NASA X-57 Maxwell

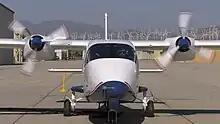
Mod II ground test of the new electric motors on the original wing, June 2019

Built by Xperimental, the cruise-optimized wing load testing was completed by September 2019, to ±120% of design load limit, verifying free movement of control surfaces and vibration testing for flutter predictions.